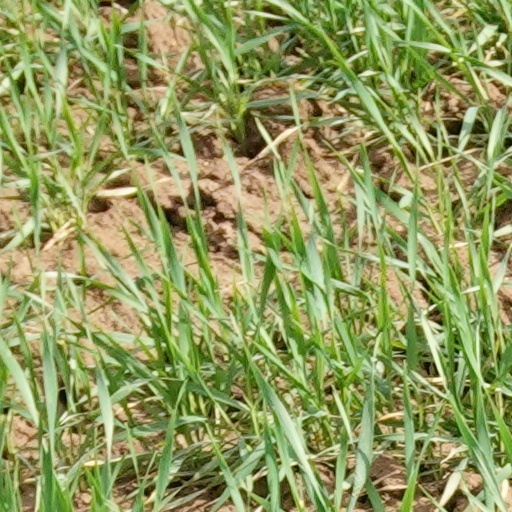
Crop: wheat